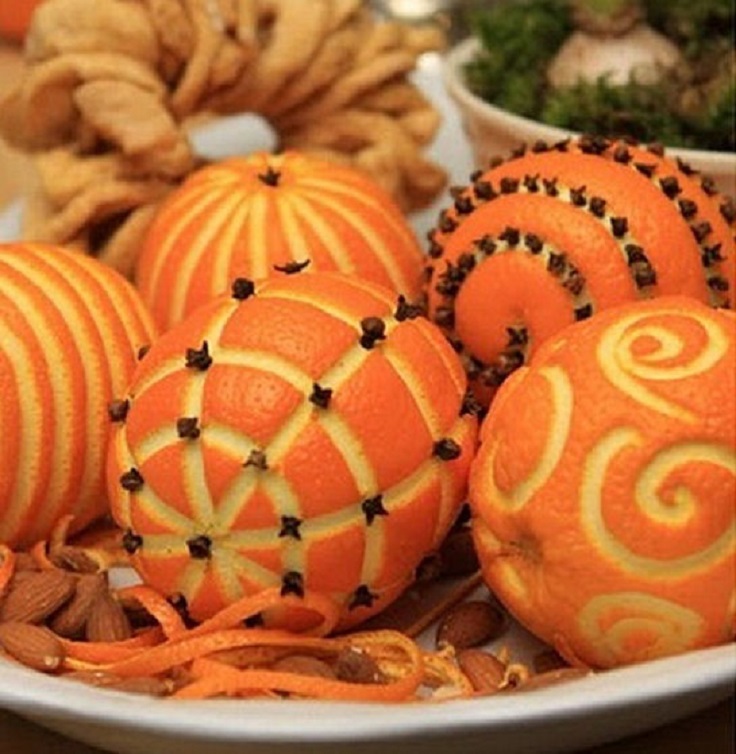
Label: Orange